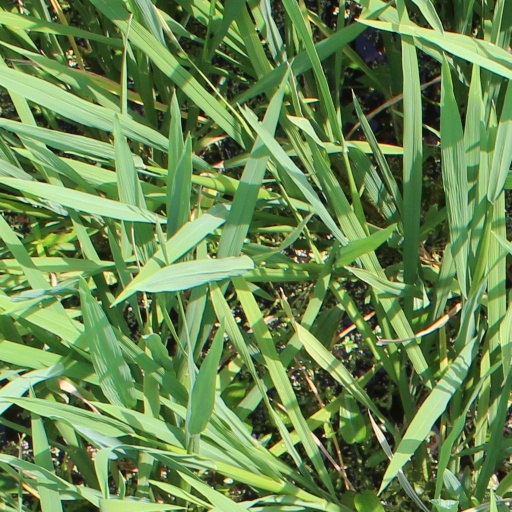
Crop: rice